Hoboken Historical Museum

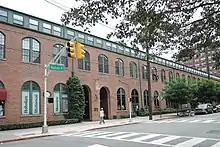
1301 Hudson Street

The Hoboken Historical Museum, founded in 1986, is located in Hoboken, New Jersey and presents rotating exhibitions and activities related to the history, culture, architecture and historic landmarks of the city. In 2001, the museum moved to 1301 Hudson Street into the last standing building of the former Bethlehem Steel Hoboken Shipyard.